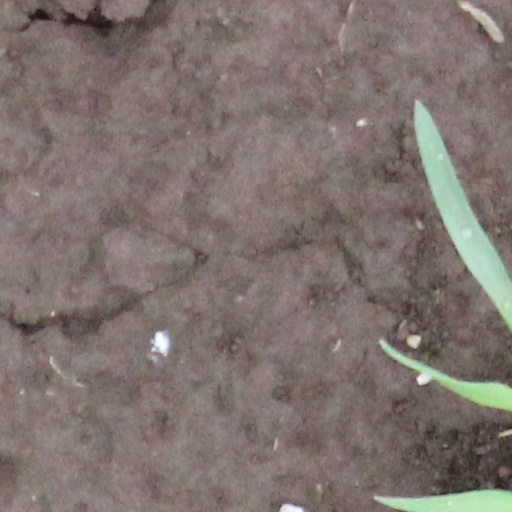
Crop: wheat